Silviniaco Conti

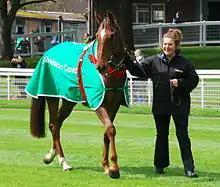
Silviniaco Conti at Sandown in April 2014.

Silviniaco Conti (14 April 2006 – 9 April 2018) was a French-bred, British-trained Selle Français racehorse who competed in National Hunt races. After winning several important races over hurdles he emerged as a leading long-distance steeplechaser in 2012. After winning both his races in his native country, the horse won his first three races in England, culminating with a success in the two and a half mile Ascot Hurdle. After running poorly over shorter distances he was ruled out of a bid for the Champion Hurdle and was switched to steeplechasing. In his first season as a chaser he won the Mildmay Novices' Chase and finished second in a strong renewal of the Feltham Chase. In the 2012/2013 season he won the Charlie Hall Chase, Betfair Chase and Denman Chase and in the following season he was rated the best jumper in Britain and Ireland after wins in the King George VI Chase and Betfred Bowl. In the 2014/2015 season he recorded repeat victories in the Betfair Chase, King George VI Chase and Betfred Bowl but failed when favourite for the Cheltenham Gold Cup. In the following season he was beaten in his first three races but returned to form in February to win the Grade One Ascot Chase by 20 lengths.